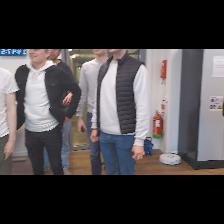
Label: Human